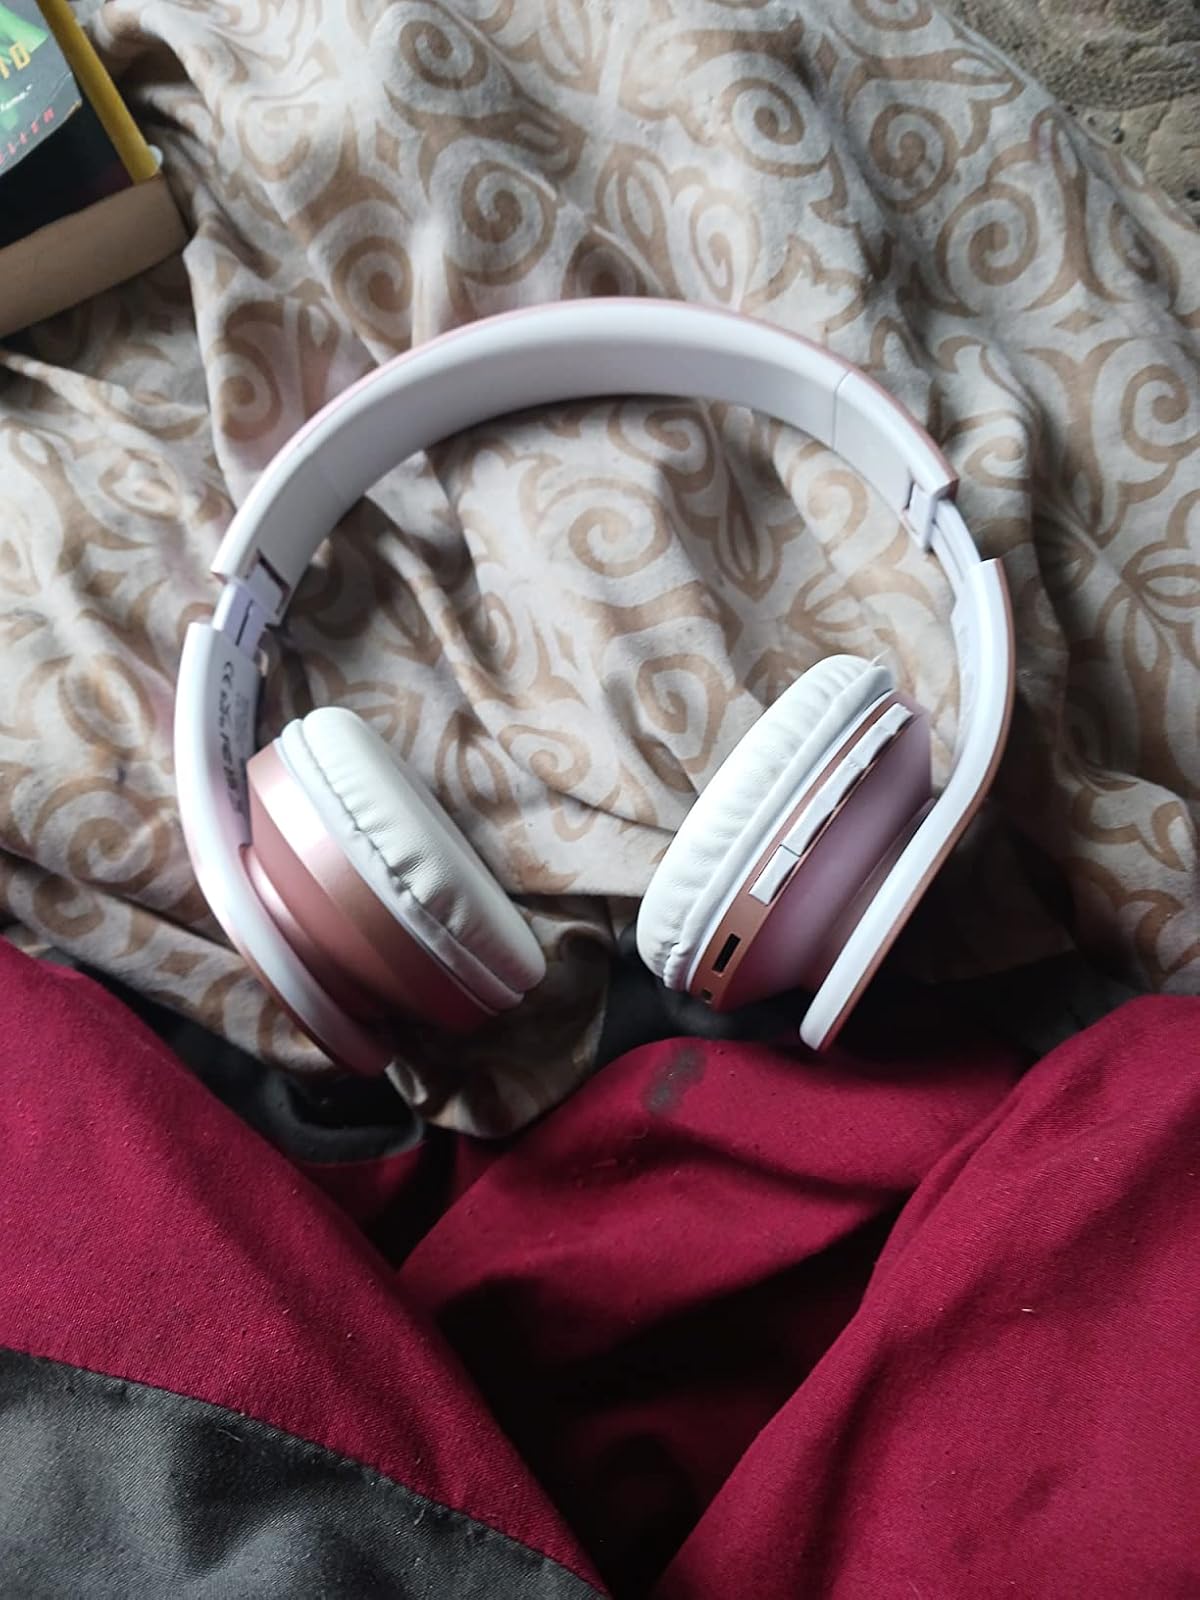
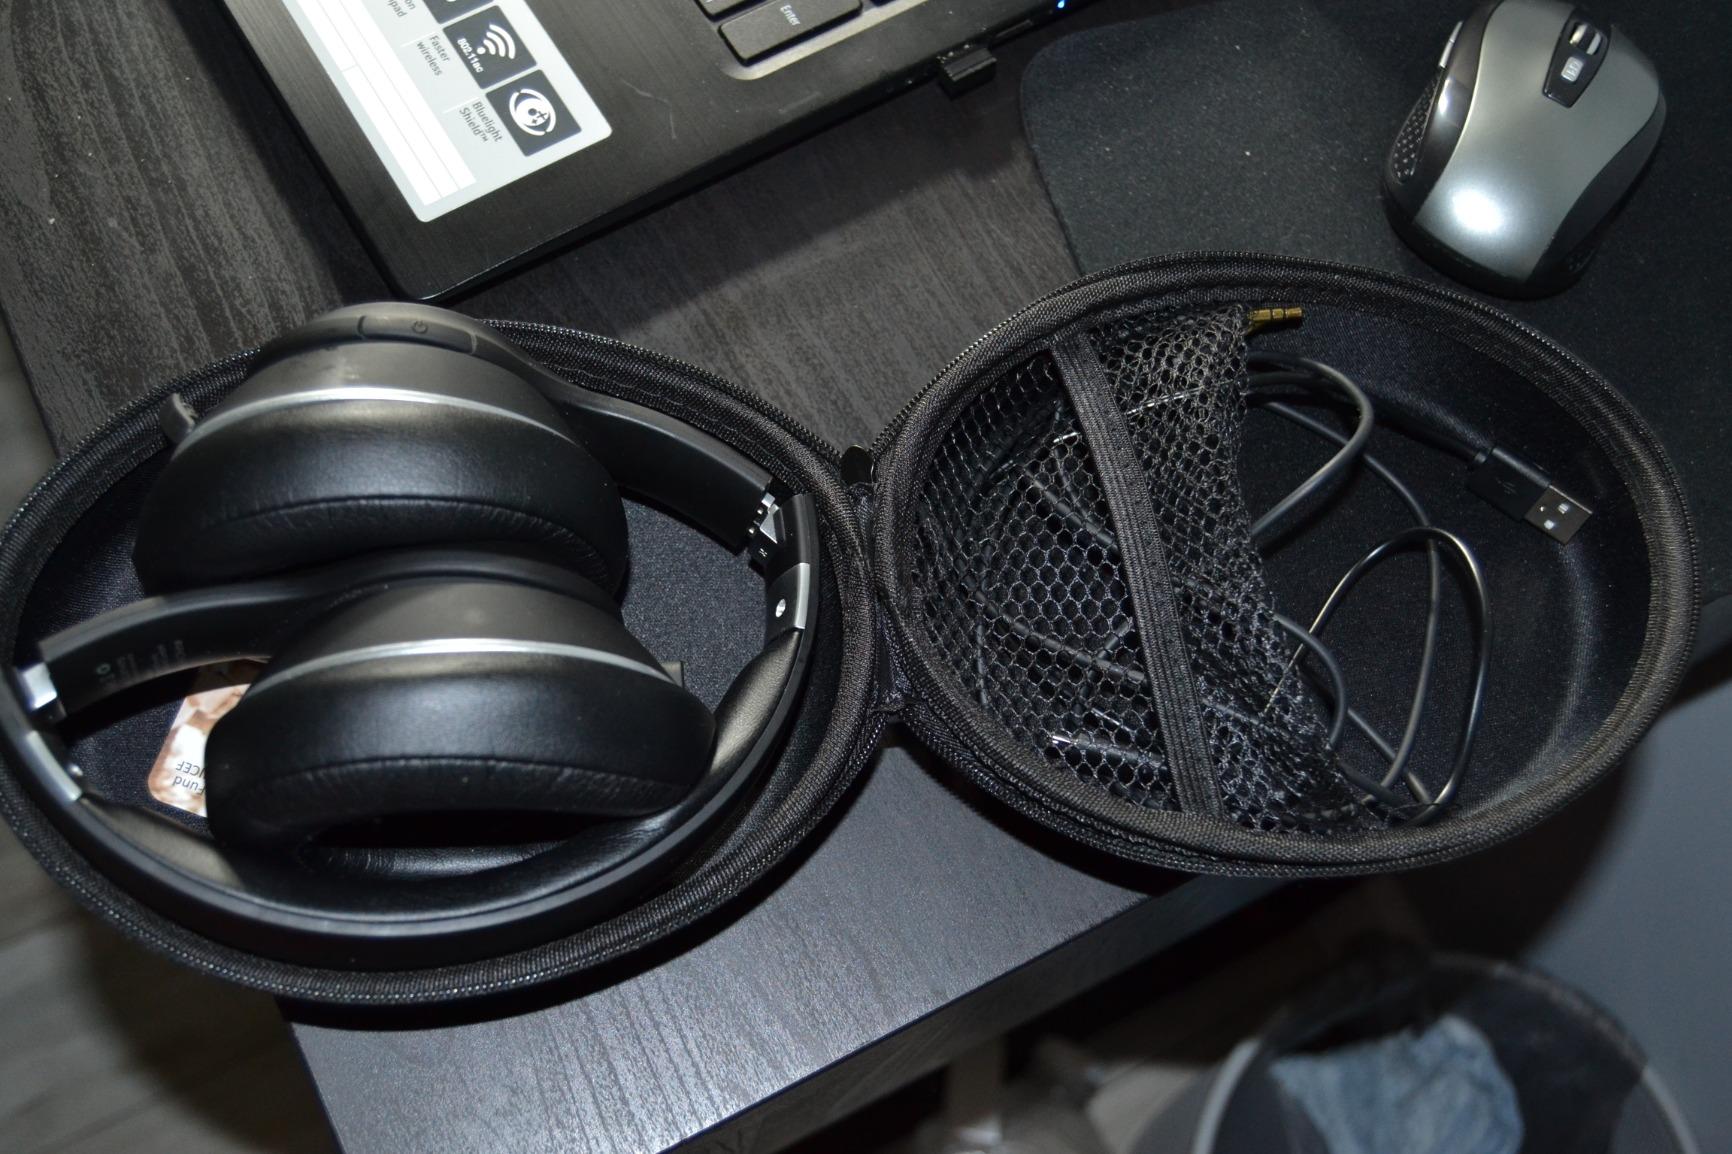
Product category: headphones
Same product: no